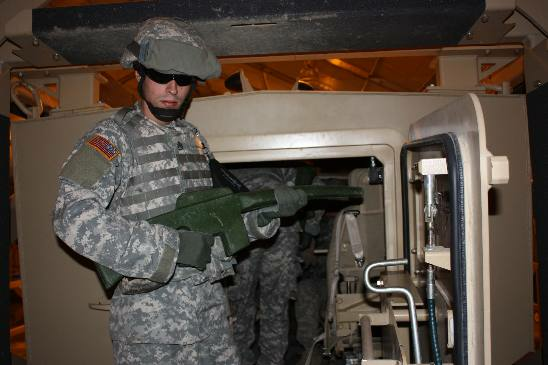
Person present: Yes